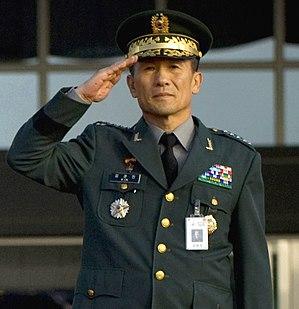
Le comité des chefs d’état-major interarmées comprend les membres les plus gradés de chaque branche principale des services des Forces armées sud-coréennes.